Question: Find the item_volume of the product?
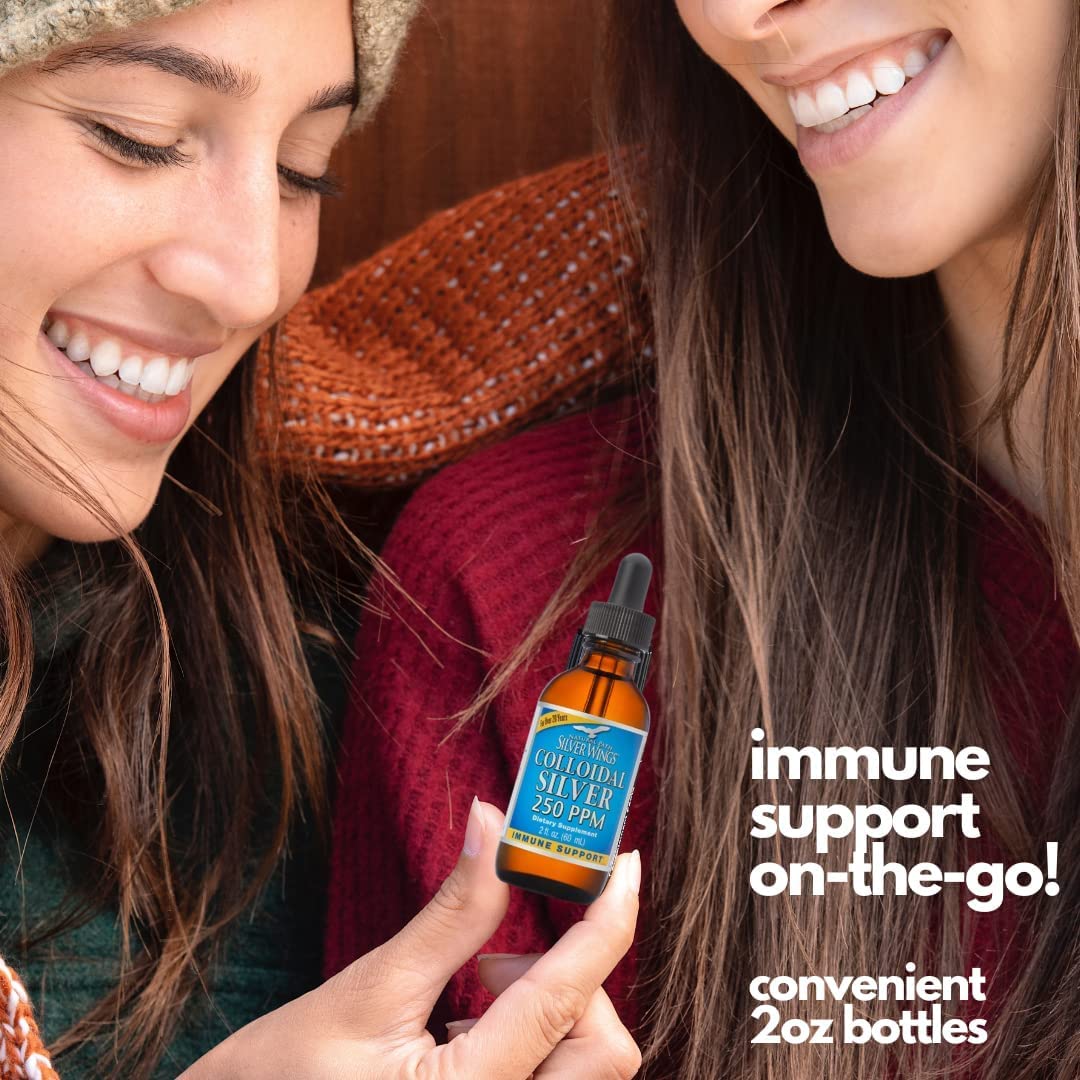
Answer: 2.0 ounce